Tovrea Stockyards

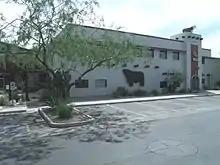
Former administration building

The Tovrea Stockyards were stockyards operated by the Tovrea Land and Cattle Company that existed in Phoenix, Arizona. Existing on 200 acres, it was once considered the largest feedlot in the world, until encroaching development led to its eventual closure in the late-20th century.